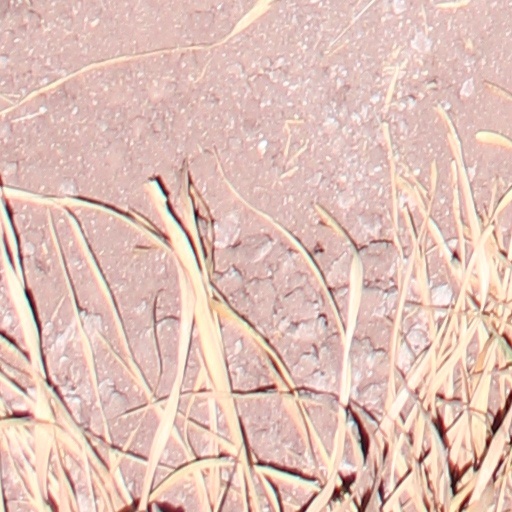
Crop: wheat